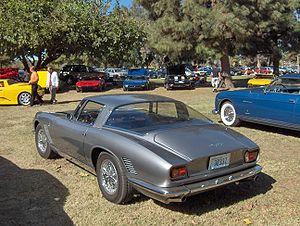
Bizzarrini S.p.A. était un fabricant italien d'automobiles dans les années 1960, fondé par l'ancien ingénieur d'Alfa Romeo, Ferrari et ISO, Giotto Bizzarrini. La société a construit un petit nombre de voitures de sport et de course très développées et avancées avant d'échouer en 1969. Parmi les modèles remarquables on trouve la 5300 GT Strada et la P538S.
L'ISO Rivolta Grifo est une automobile sportive construite par Iso Rivolta, entre 1965 et 1974.
L'ISO Rivolta Grifo est une automobile sportive construite par Iso Rivolta, entre 1965 et 1974.